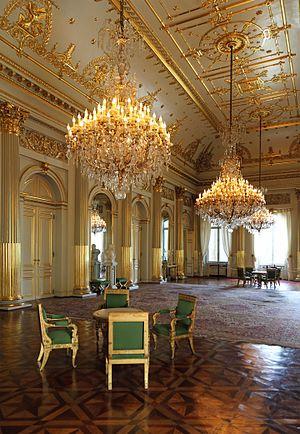
Bruxelles (Belgique)